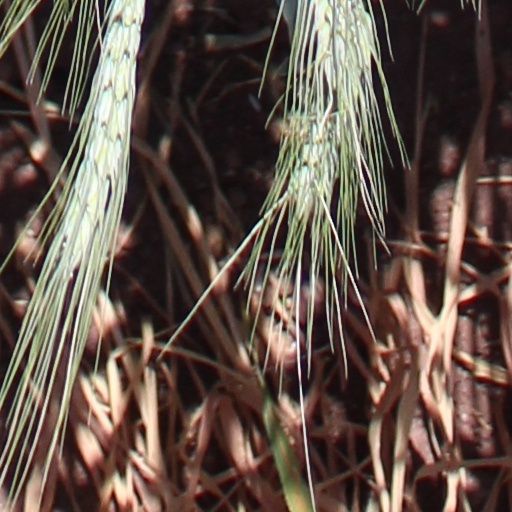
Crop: wheat